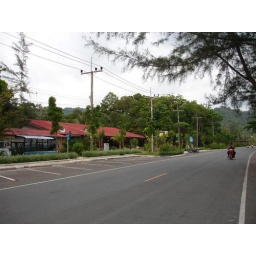
Front of my hotel. This road was under water during Tsunami- 2005. Krabi, Phuket, Thailand.